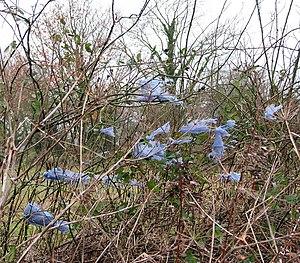
La pollution par le plastique est une pollution engendrée par l'accumulation de déchets en matière plastique dans l'environnement. Il existe plusieurs formes et types de pollution plastique.